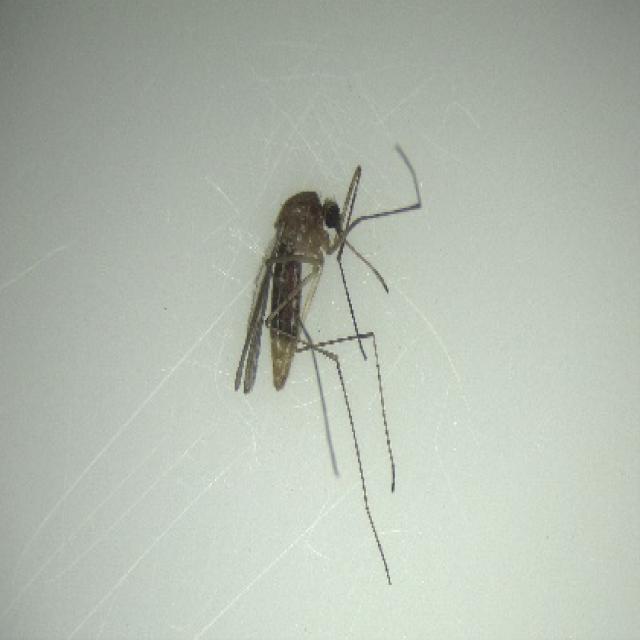
Species: culex_pipiens